Anna Sahlstén

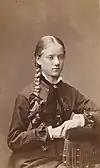
Young Sahlstén in 1877–78

Her father, Clas Vilhelm Sahlstén (1826–1897), was a who later became a writer. Her mother was Edla Elisabeth Heinricius. When she was eight, her family moved to Helsinki, where she attended a Swedish girls' school; receiving her certificate in 1877. She then studied at the Finnish Society Drawing School from 1877 to 1880, then at a private school operated by Adolf von Becker, from 1880 to 1882.